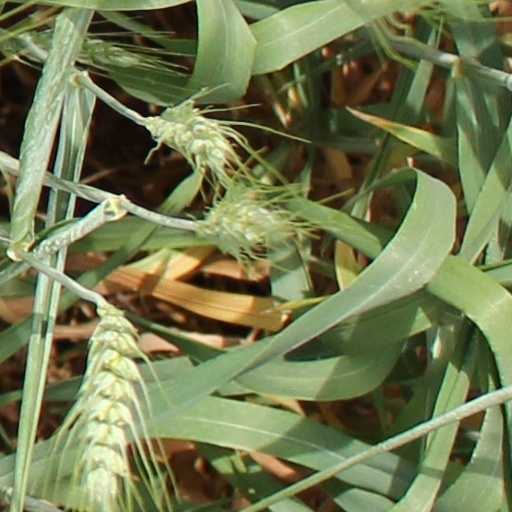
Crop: wheat